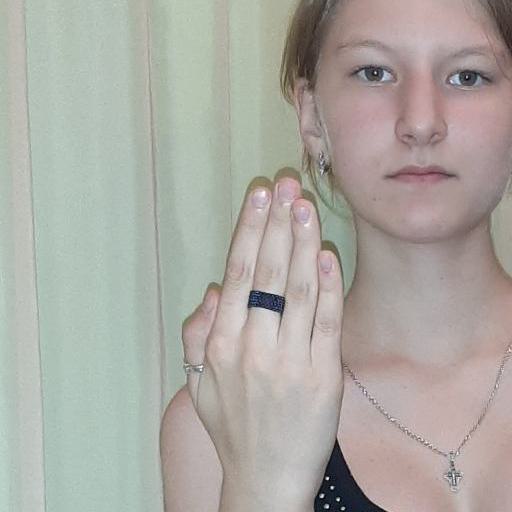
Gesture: stop_inverted